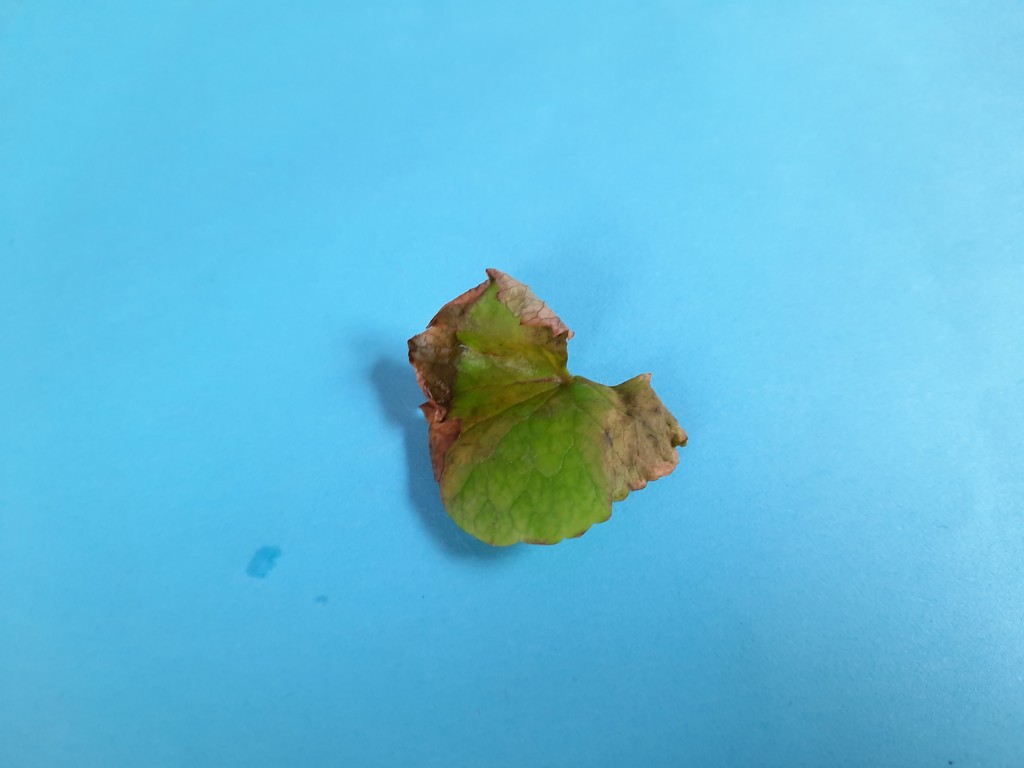
Label: Unhealthy